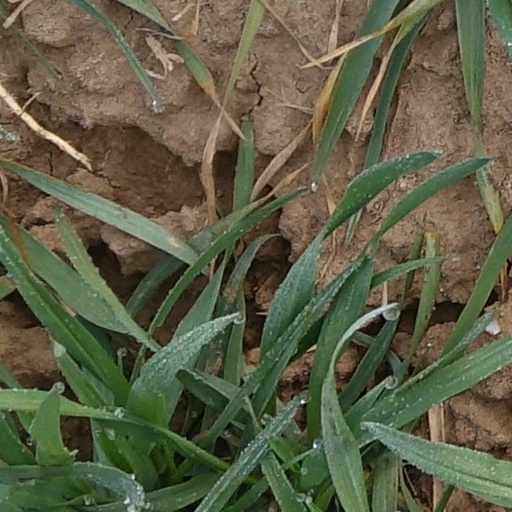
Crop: wheat